Baga Beach (film)

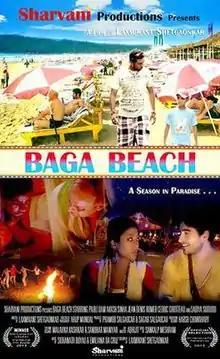
Poster of the film

Baga Beach is 2013 Indian Konkani-language film written and directed by Laxmikant Shetgaonkar. It followed his critically acclaimed "Paltadacho Munis" (2009).